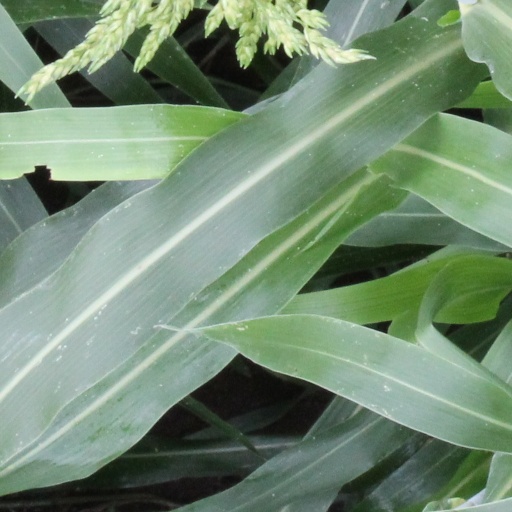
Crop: sorghum